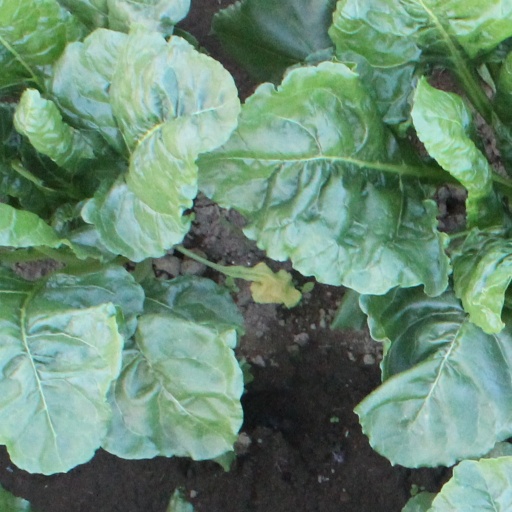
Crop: sugar beet